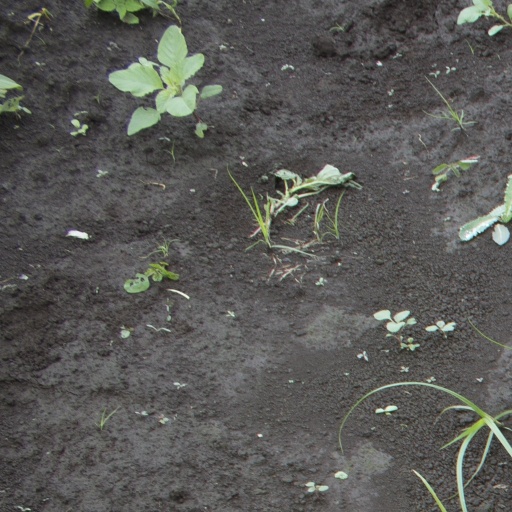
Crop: soybean